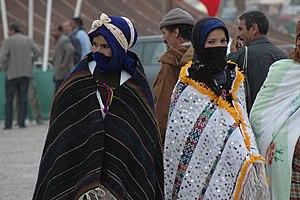
Le moussem d'Imilchil se tient chaque année au début de l'automne près d' Imilchil, dans la province de Midelt, au Maroc. Il s'agit d'un des plus importants moussem du Haut Atlas, nommé également Agdud de Sidi Ahmed ou Lmerhenni d'après le nom du saint personnage auquel il est dédié, ou bien Agdud d'Aït Ameur selon le lieu-dit.